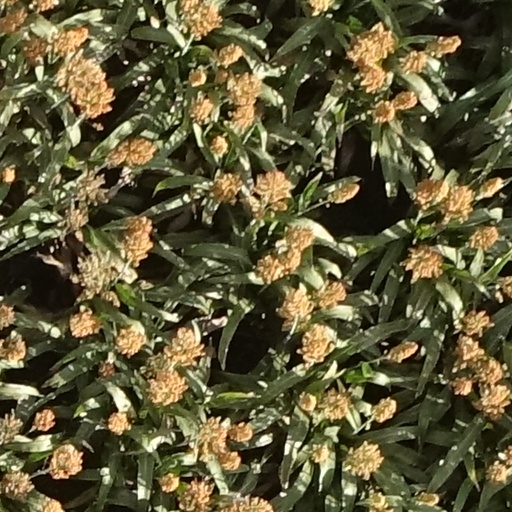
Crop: sorghum